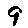
Label: 9